Daria Schneider

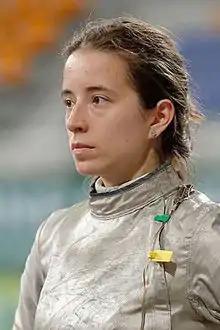

Daria Schneider (born 21 May 1987) is an American sabre fencer. She is a five-time National Team member and a team bronze medalist in the 2011 and 2012 World Fencing Championships.